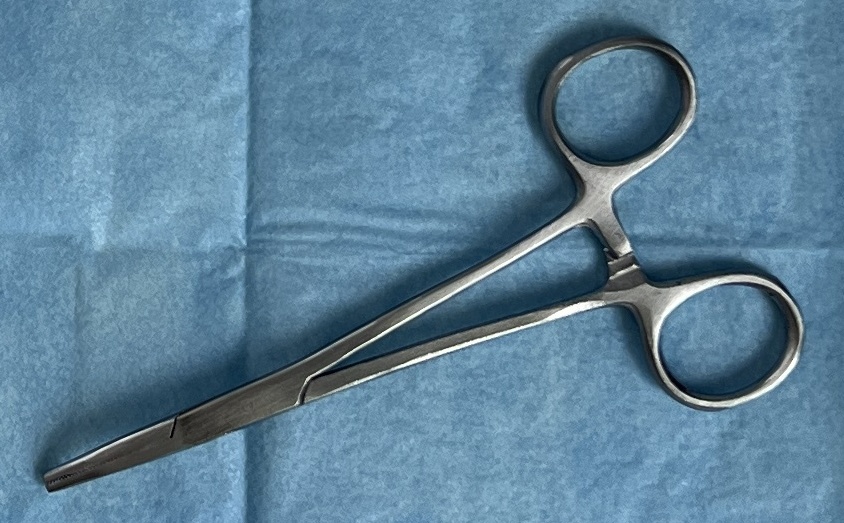
Hinged instrument state: closed